2022 South American Under-20 Women's Football Championship

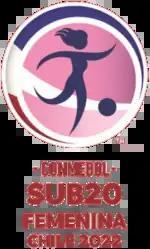

The 2022 South American Under-20 Women's Football Championship was the 10th edition of the South American Under-20 Women's Football Championship, the biennial international youth football championship organised by CONMEBOL for the women's under-20 national teams of South America. It was held in La Calera, Chile from 6 to 24 April 2022.